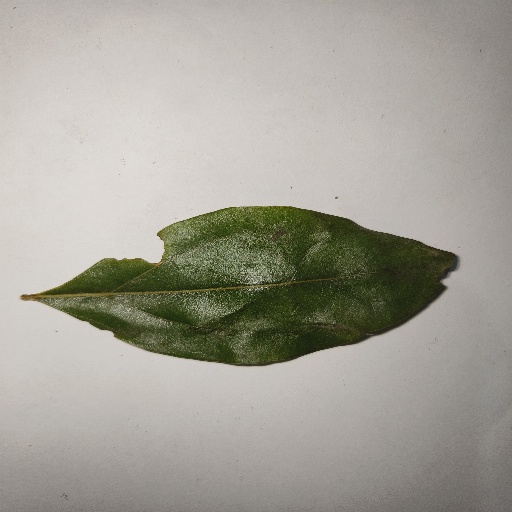
Species: Camphor
Leaf condition: Shot Hole